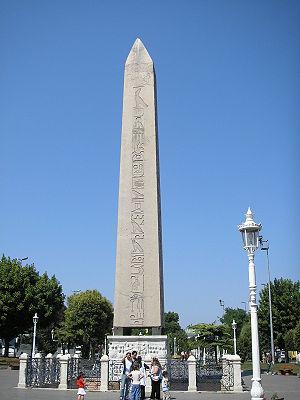
L’obélisque de Théodose est le nom donné à l'obélisque égyptien de Thoutmôsis III qui orne l'hippodrome de Constantinople, aujourd'hui At Meydanı ou Sultanahmet Meydanı, à Istanbul. Il s'agit du plus vieux monument encore visible de la ville.